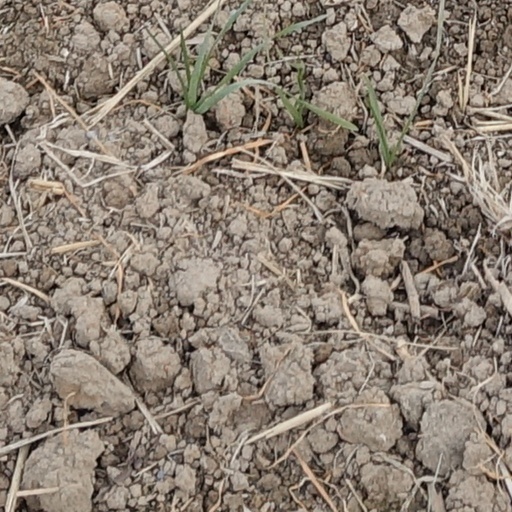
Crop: wheat